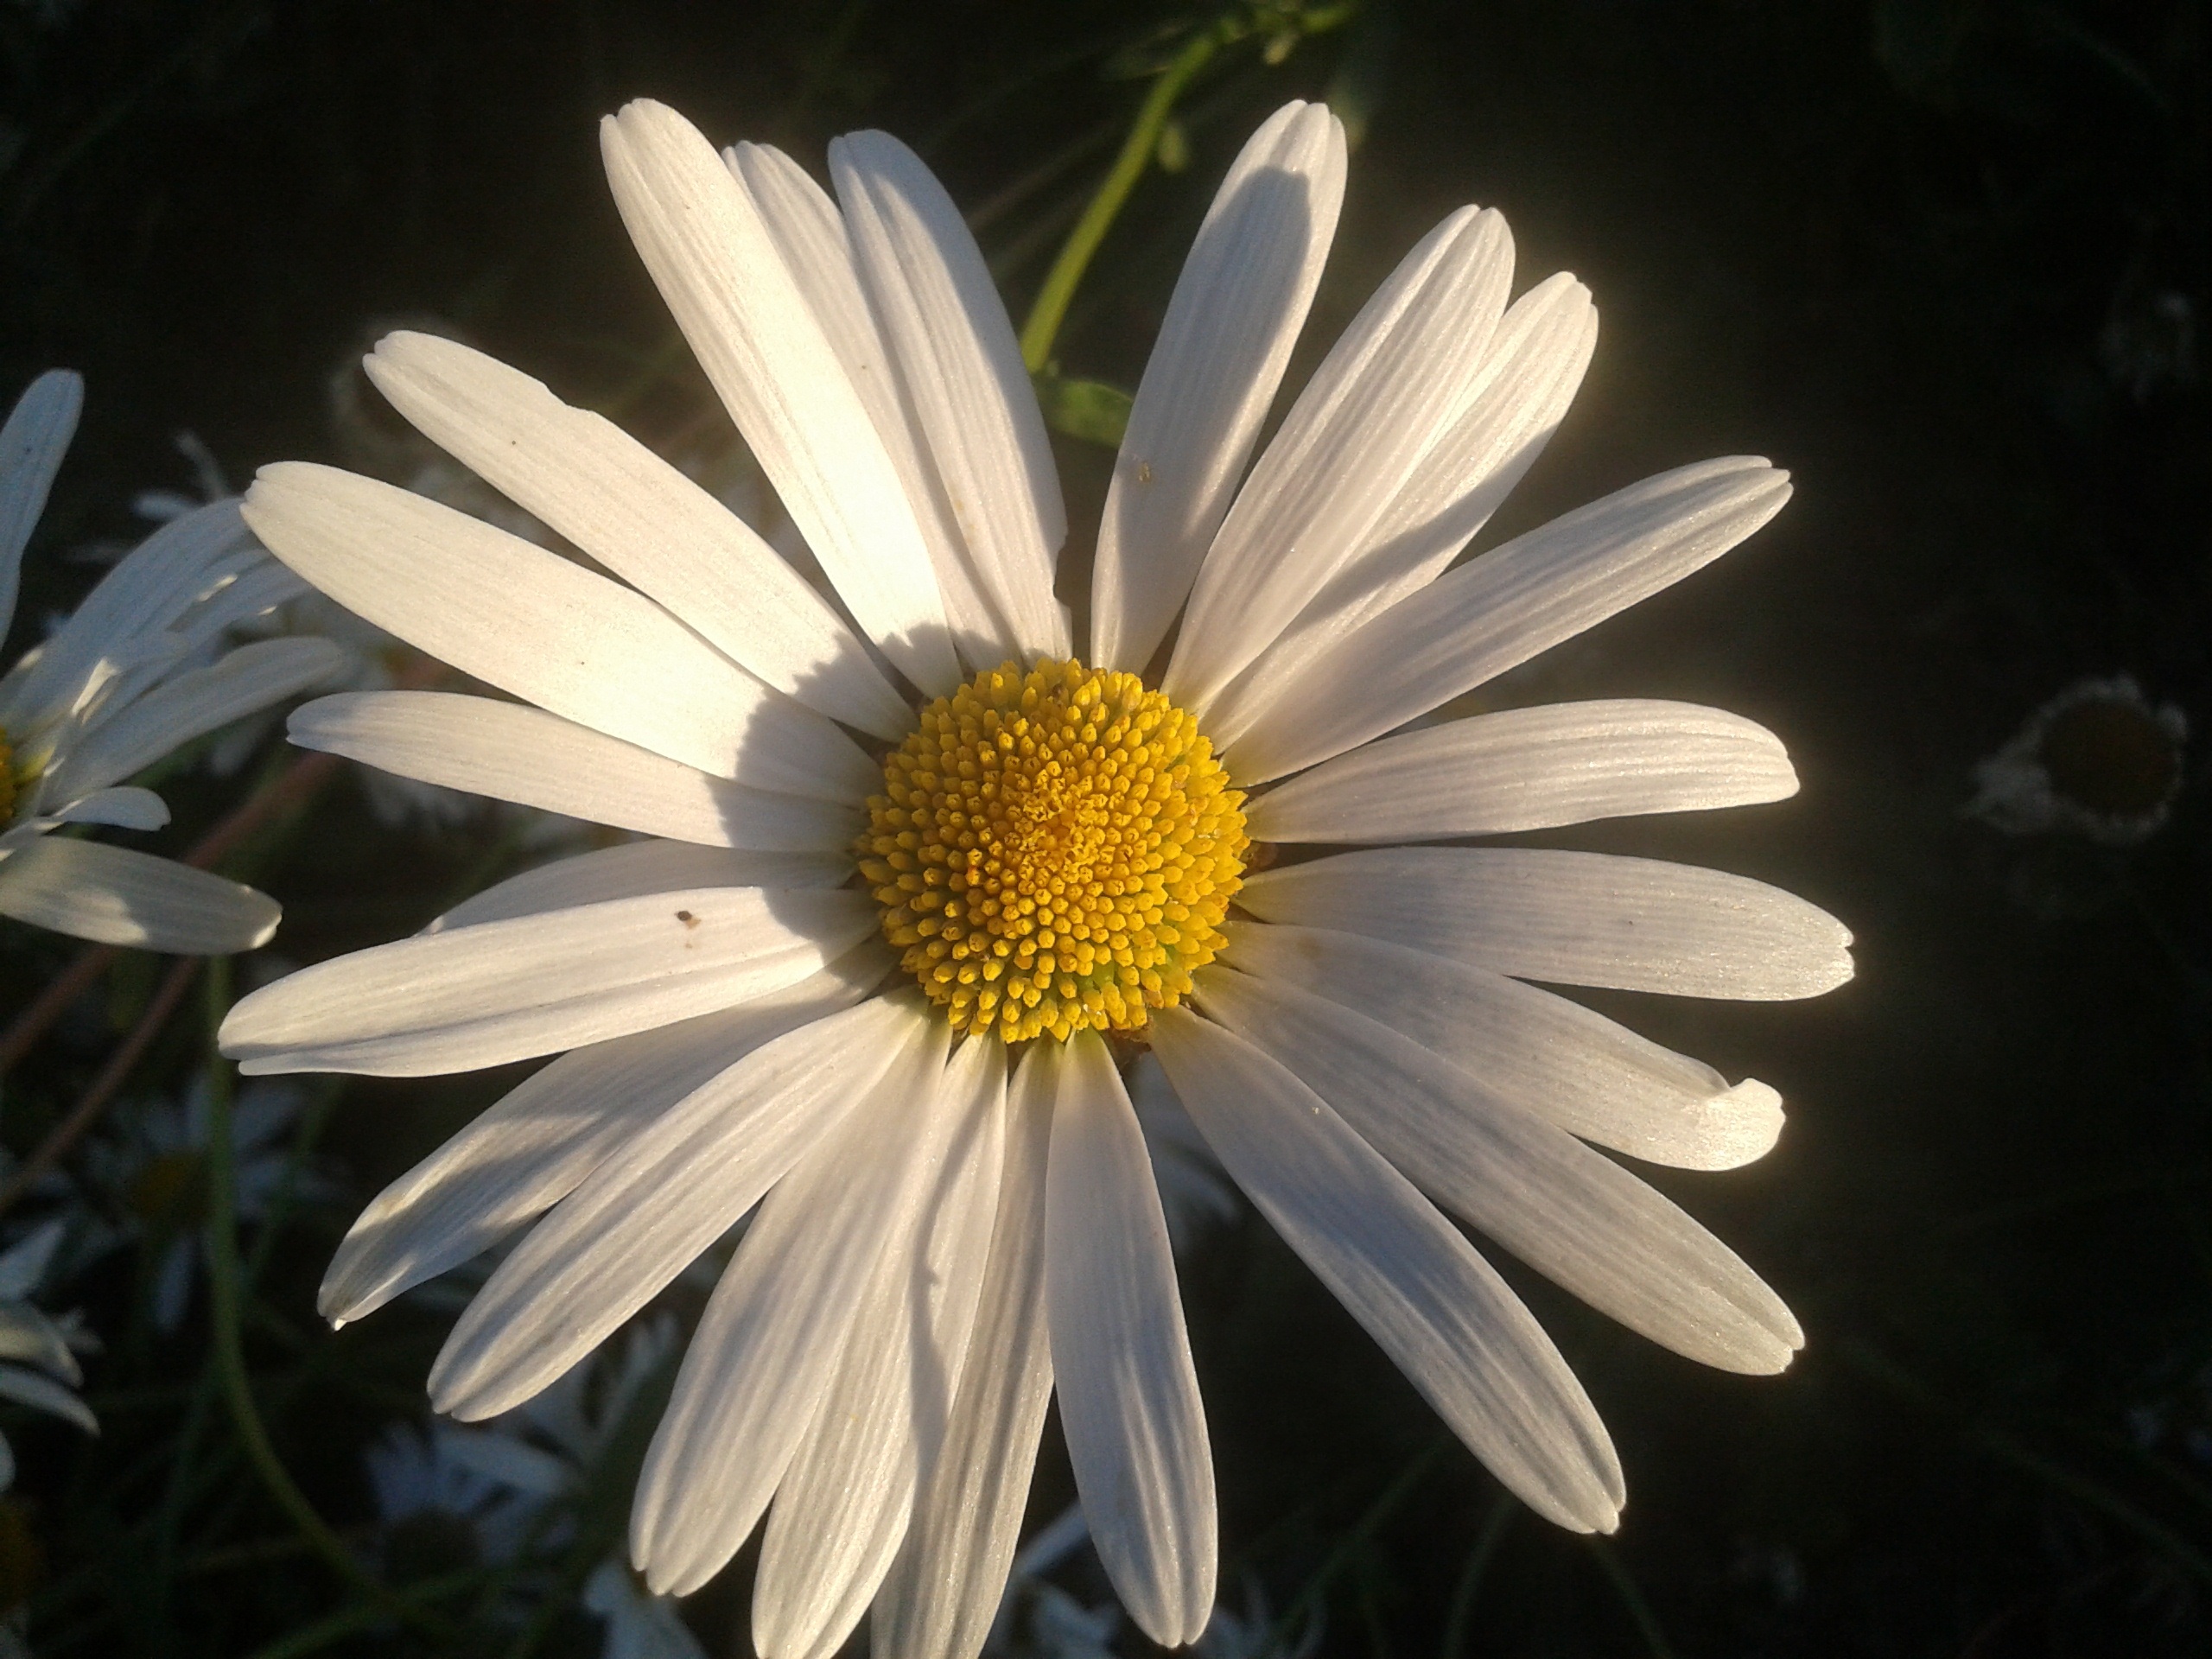
blossom, plant, white, flower, petal, bloom, summer, floral, daisy, fresh, botany, garden, flora, wildflower, close up, beautiful, macro photography, flowering plant, daisy family, oxeye daisy, plant stem, land plant, chrysanths